Cehei Pond

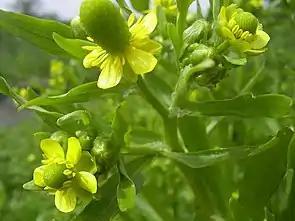
Ranunculus sceleratus (flowers)

The Cehei Pond represents a very favorable place for the development of highly diverse flora, with numerous rare species.